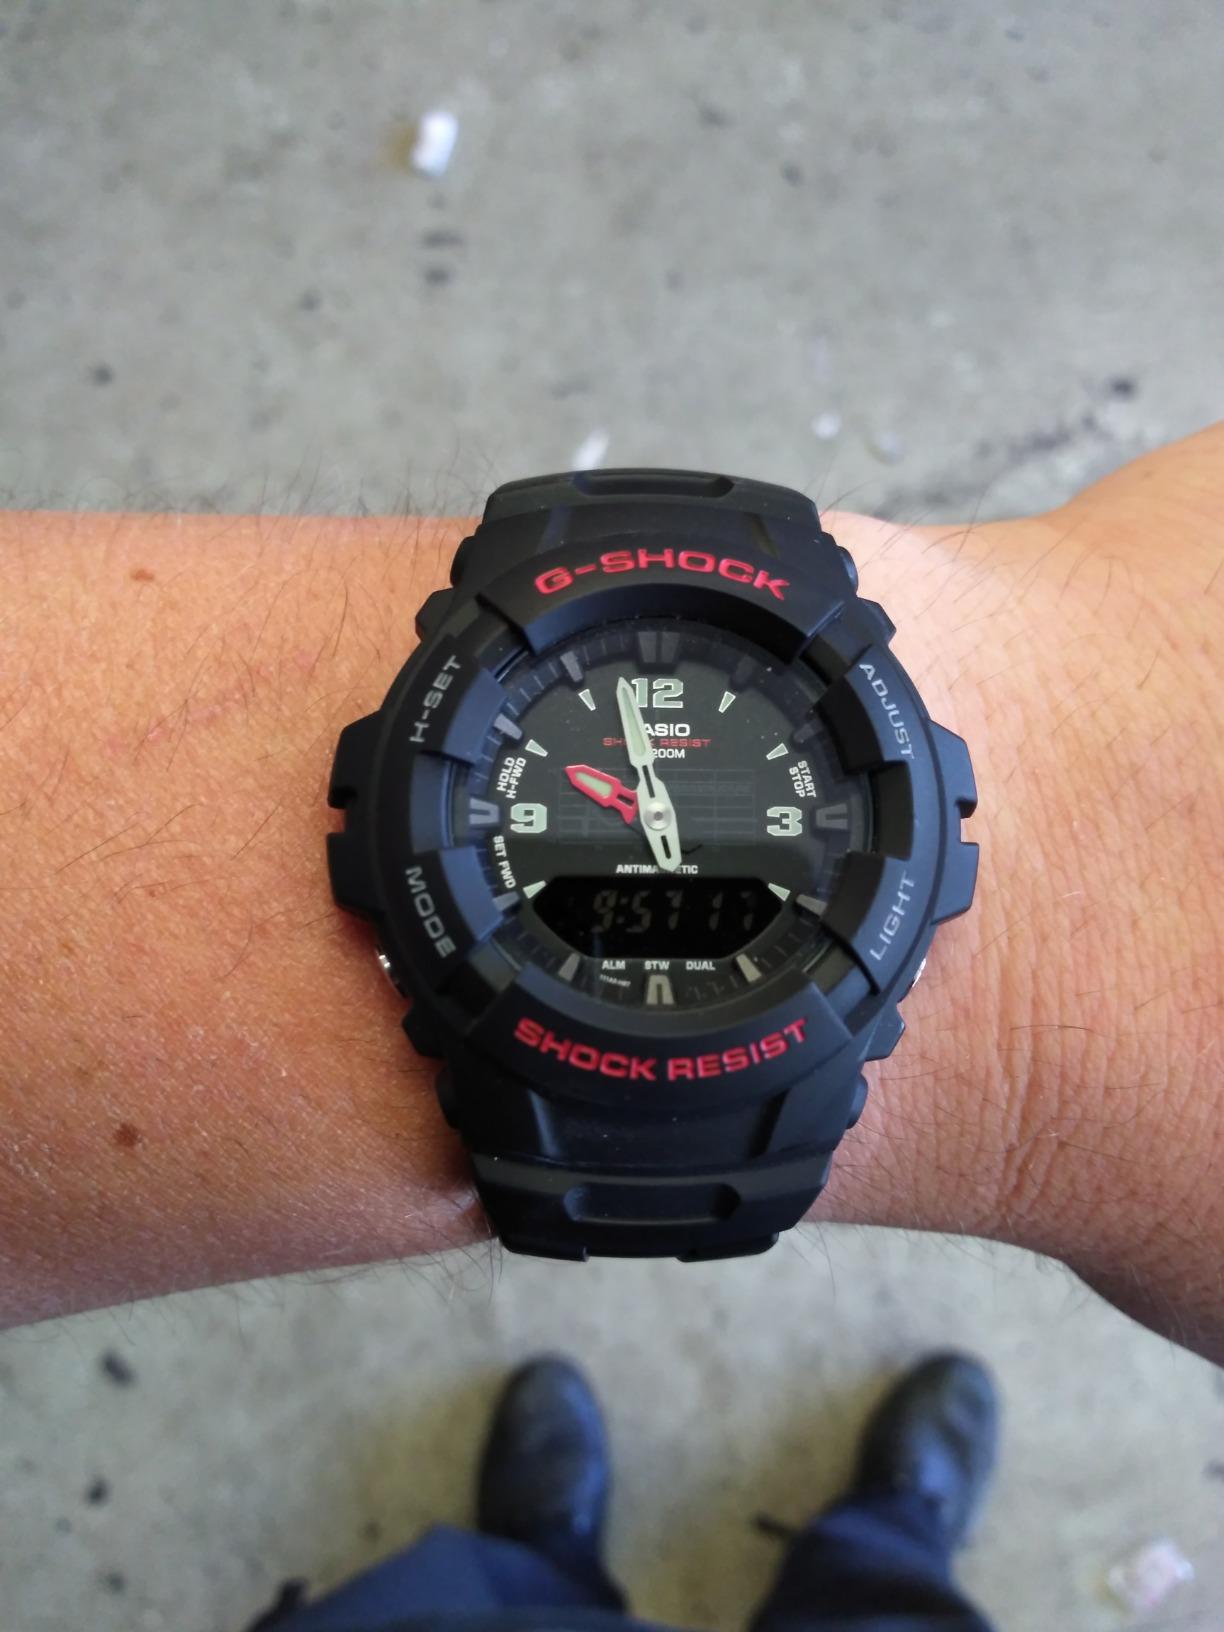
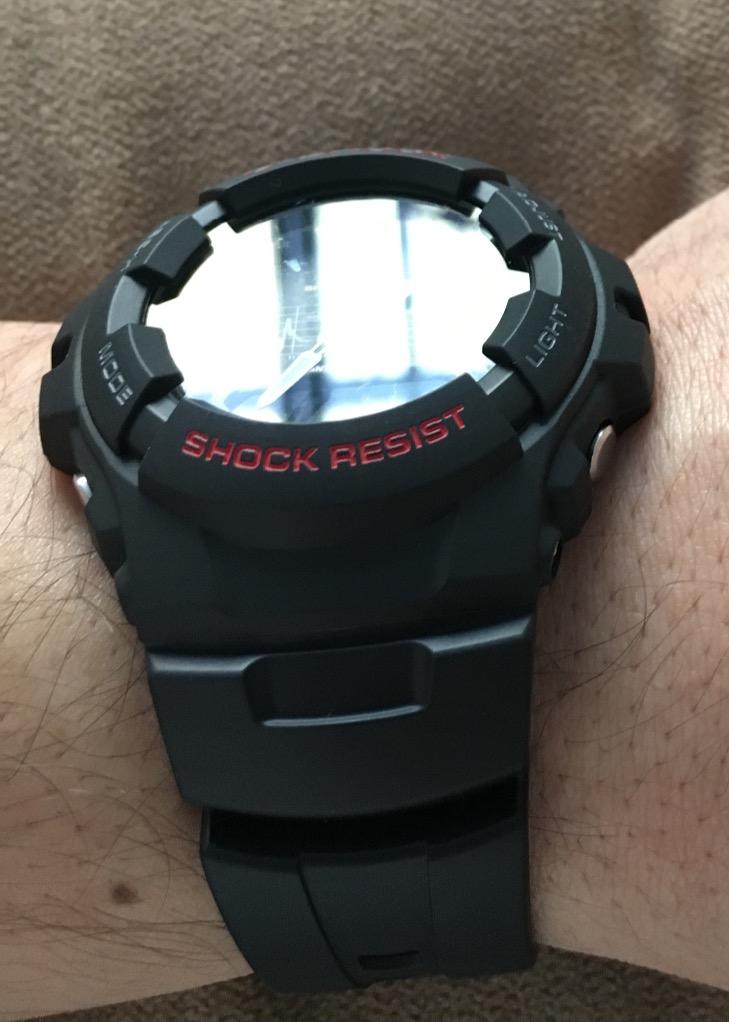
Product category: accessories_watch
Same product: yes